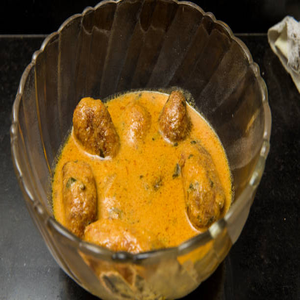
Dish: kofta